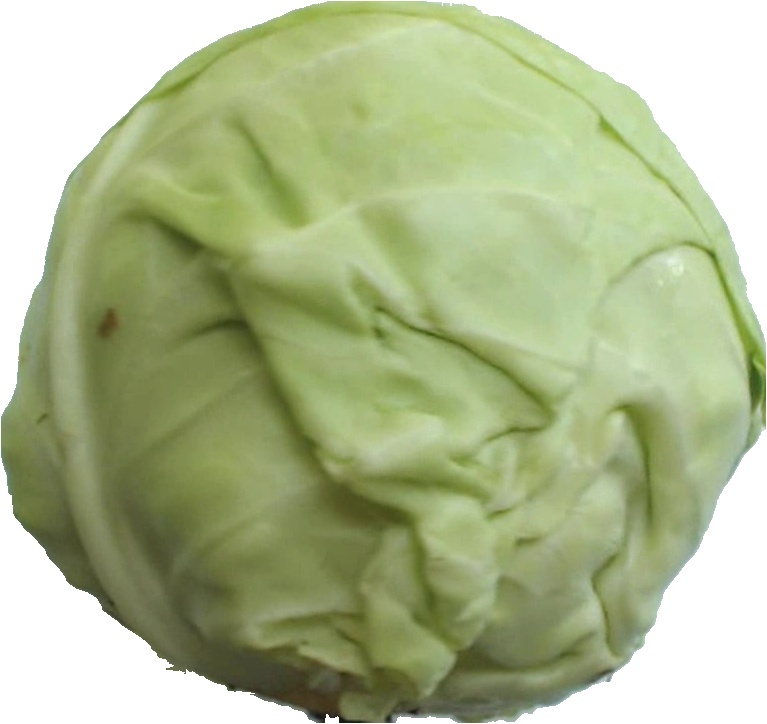
Label: cabbage_white_1